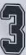
Number: 3